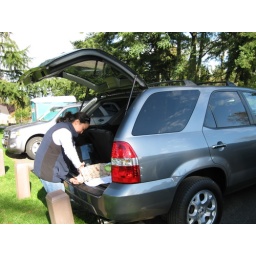
my new car has a built in changing table